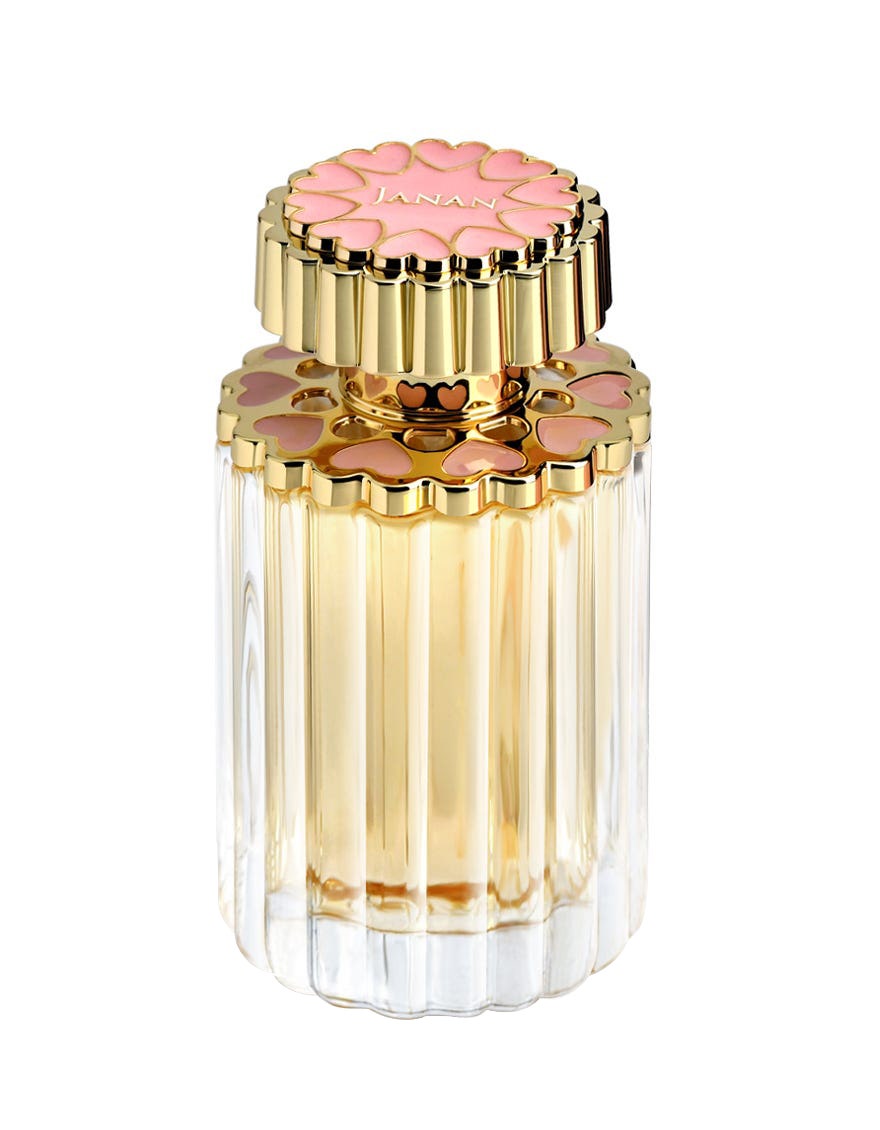
pink gold daisy eap for women